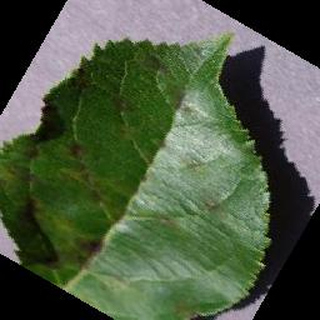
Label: apple_apple_scab